Jim Gray (UDA member)

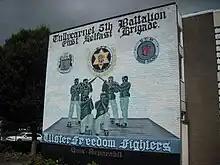
A mural supporting Gray's East Belfast Brigade in Tullycarnet

The following year on 13 September 2002, Gray was shot in the face by UDA rivals; the plastic surgery to repair the considerable facial injuries cost £11,000. The shooting, which was blamed on West Belfast Brigadier Johnny Adair, had been described by the police as "loosely related" to the death of Stephen Warnock, a Loyalist Volunteer Force (LVF) leader, in one of the loyalist feuds. Adair had previously started a whispering campaign against both Gray and John Gregg of the UDA South East Antrim Brigade, claiming both men were to be stood down as part of his attempts to take full control of the UDA.